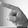
ASL letter: P